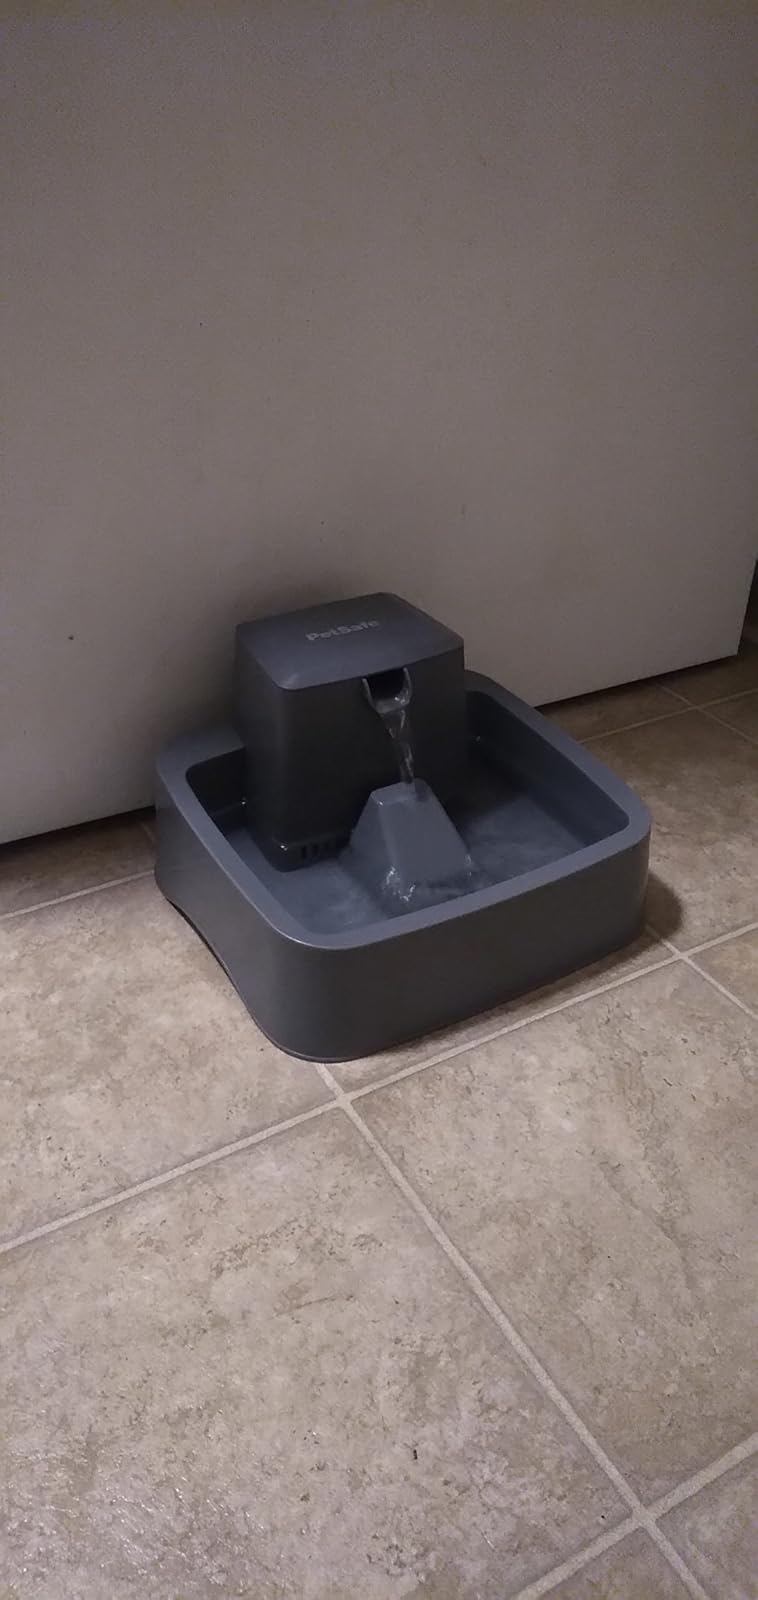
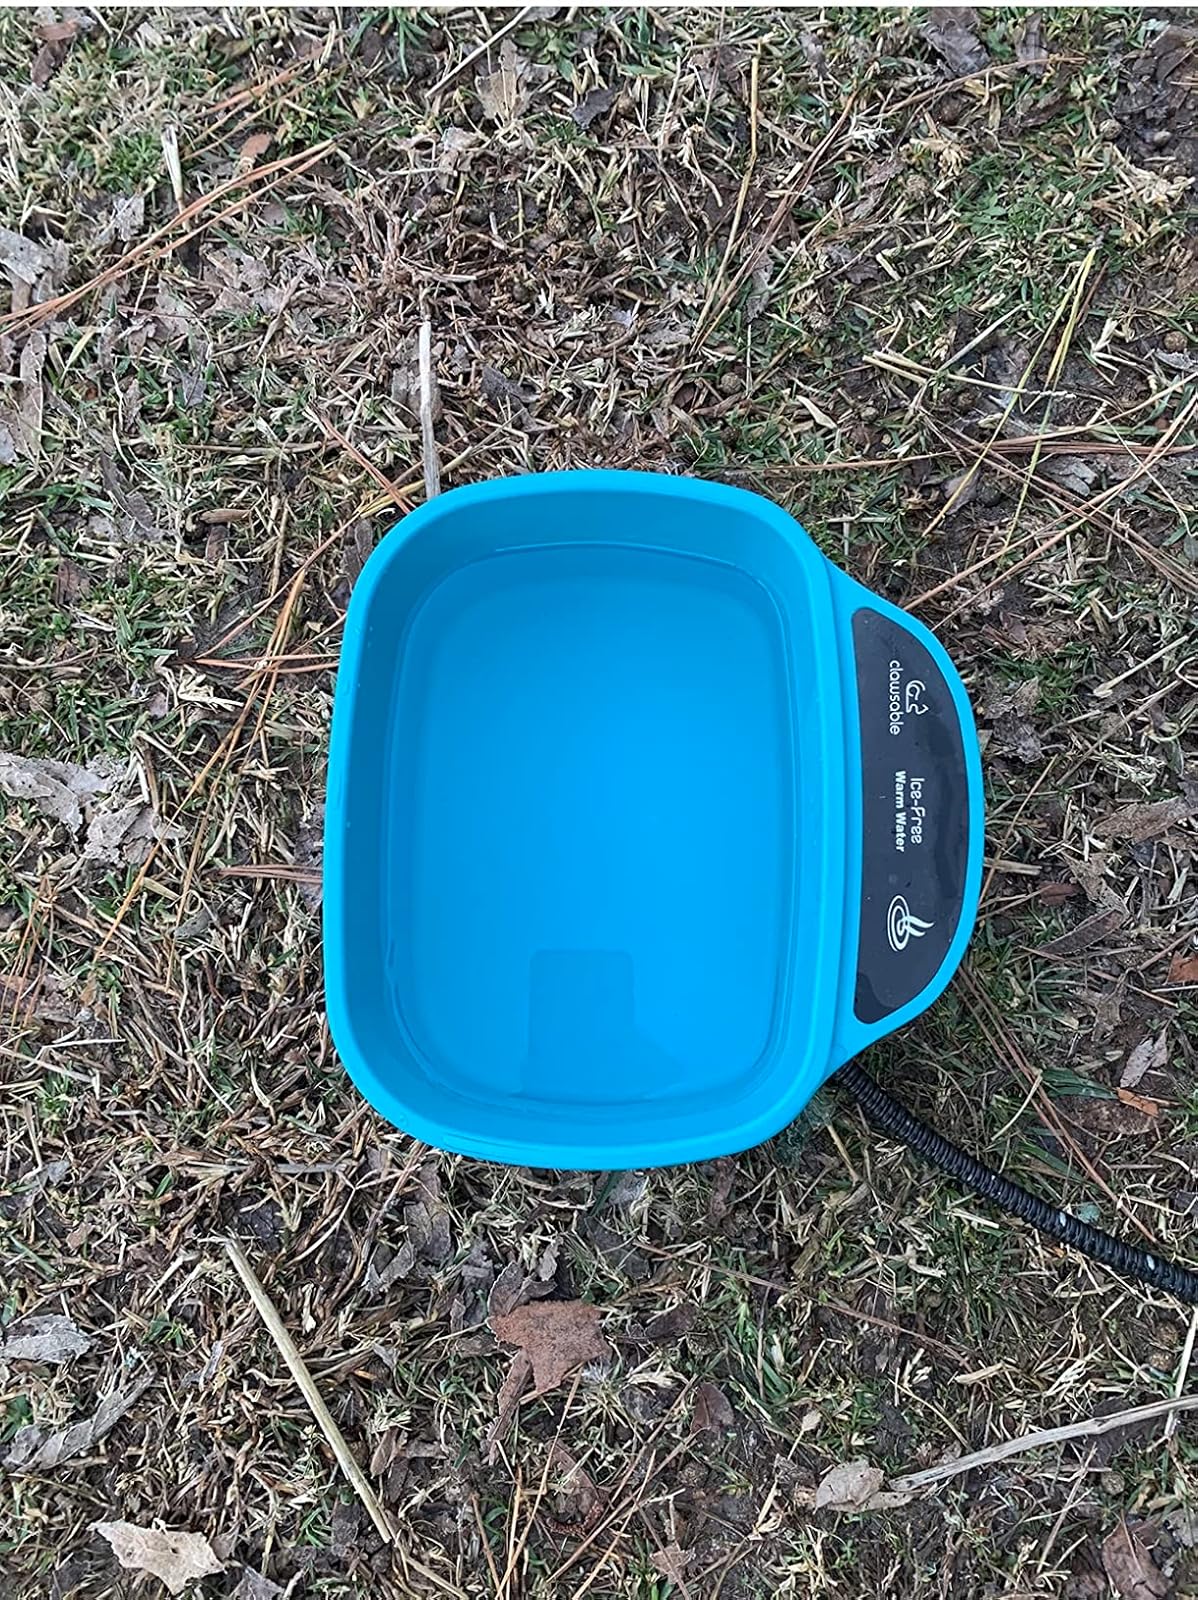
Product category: items_bowl
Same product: no